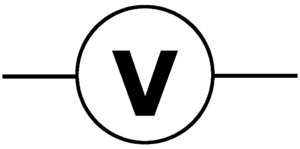
Le symbole du voltmetre dans la représentation schématique d'un circuit électrique